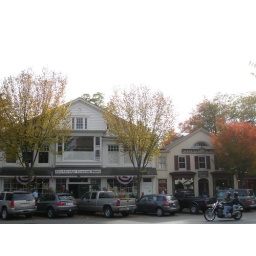
Norman Rockwell's old studio was in the 2nd floor where the large window is.